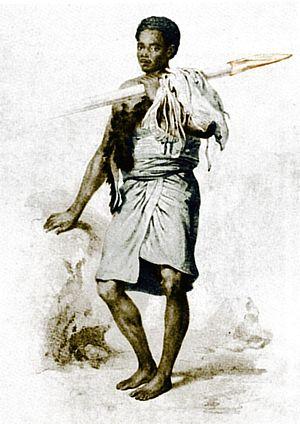
L'agriculture en Éthiopie est le moteur de l'économie du pays. Elle représente environ la moitié du produit intérieur brut, 60 % des exportations et 80 % des emplois.